History of gravitational theory

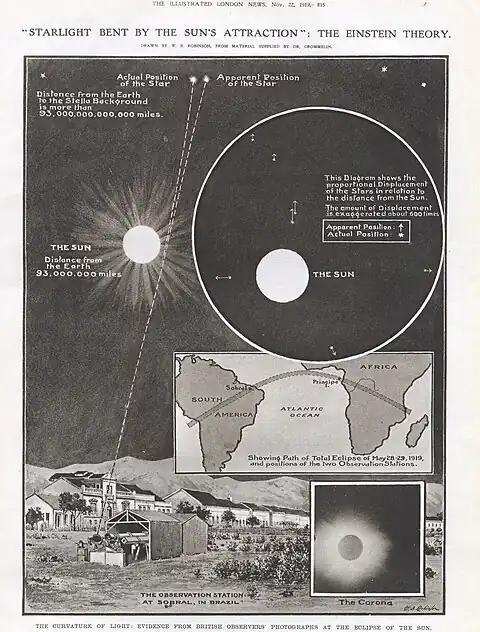
Illustration explaining the relevance of the total solar eclipse of 29 May 1919, from the 22 November 1919 edition of "The Illustrated London News"

Also in the 14th century, the Merton School developed the mean speed theorem; a uniformly accelerated body starting from rest travels the same distance as a body with uniform speed whose speed is half the final velocity of the accelerated body. The mean speed theorem was proved by Nicole Oresme (1382) and would be influential in later gravitational equations. Written as a modern equation: